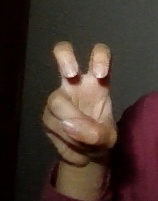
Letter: toot